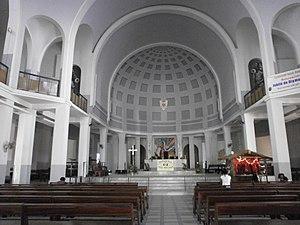
Dakar - Choeur de la Cathédrale